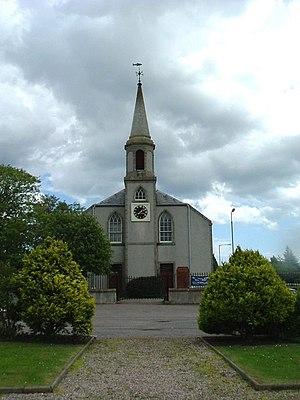
Crimond est un village du nord-est de l’Écosse situé à 14 km au nord-ouest du port de Peterhead et à un peu plus de 3 km de la côte.